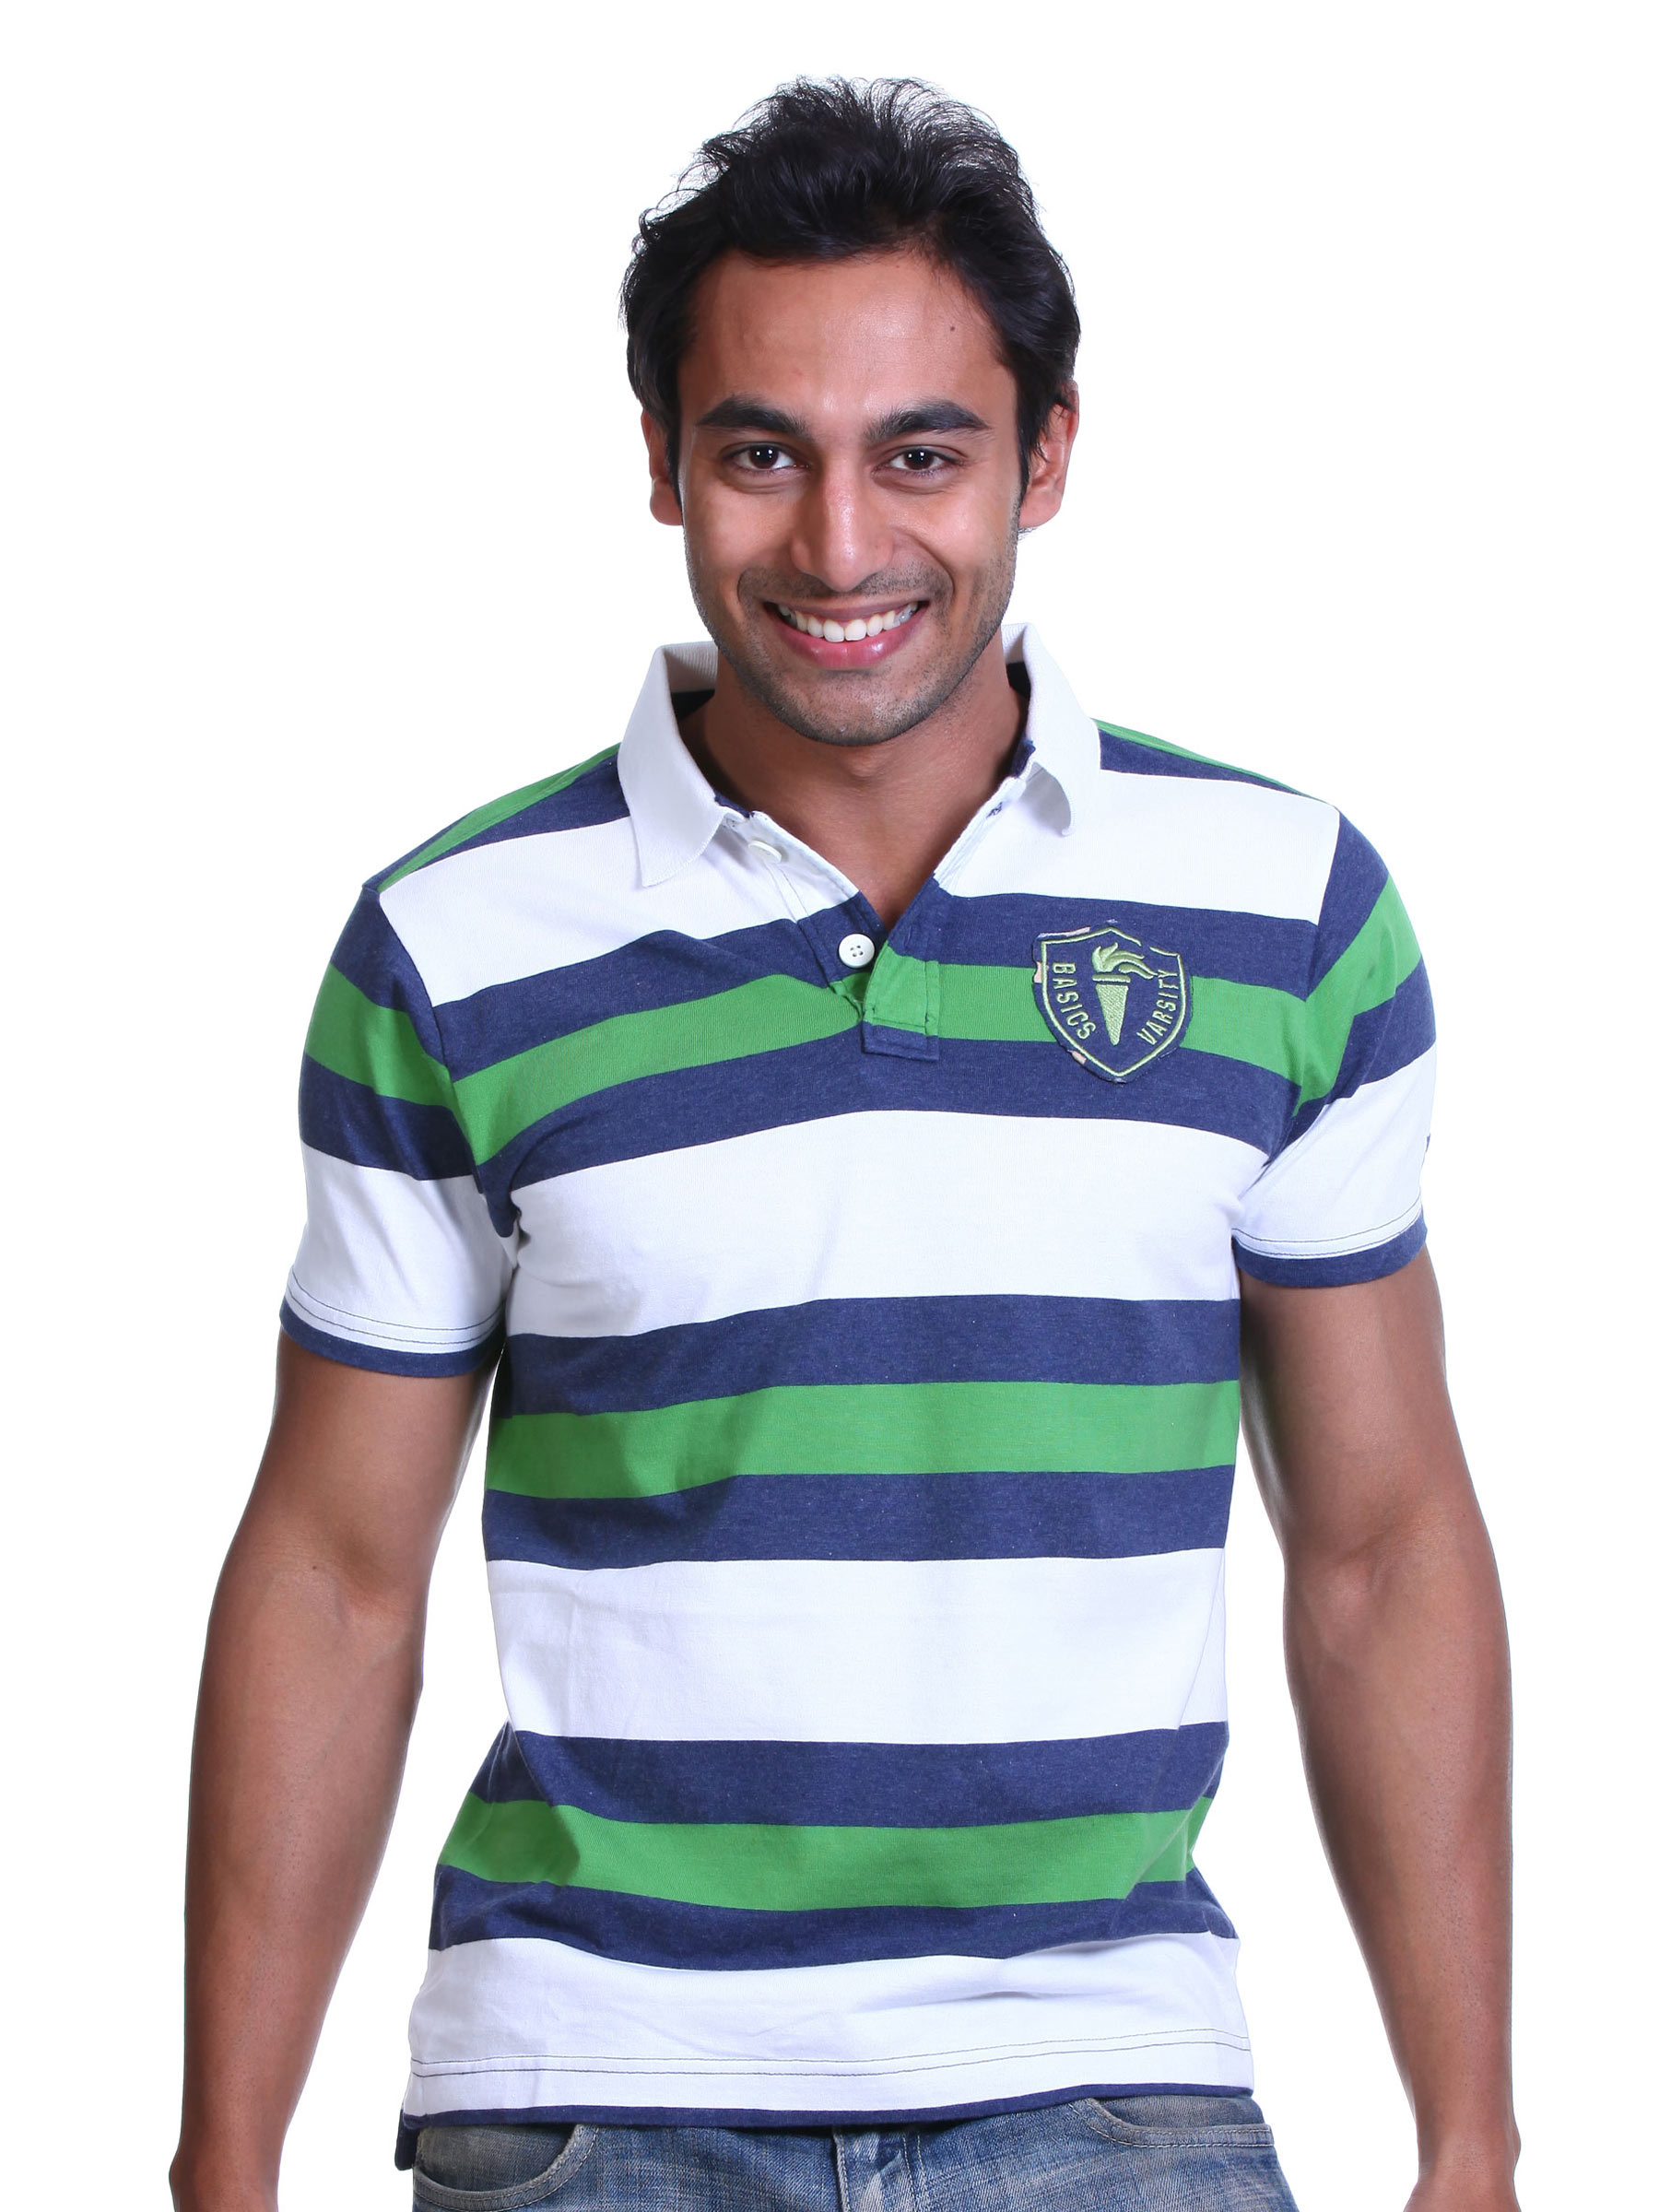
Basics Men Green & White T-shirt
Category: Apparel / Topwear / Tshirts
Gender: Men
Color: Green
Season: Spring 2011
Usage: Casual